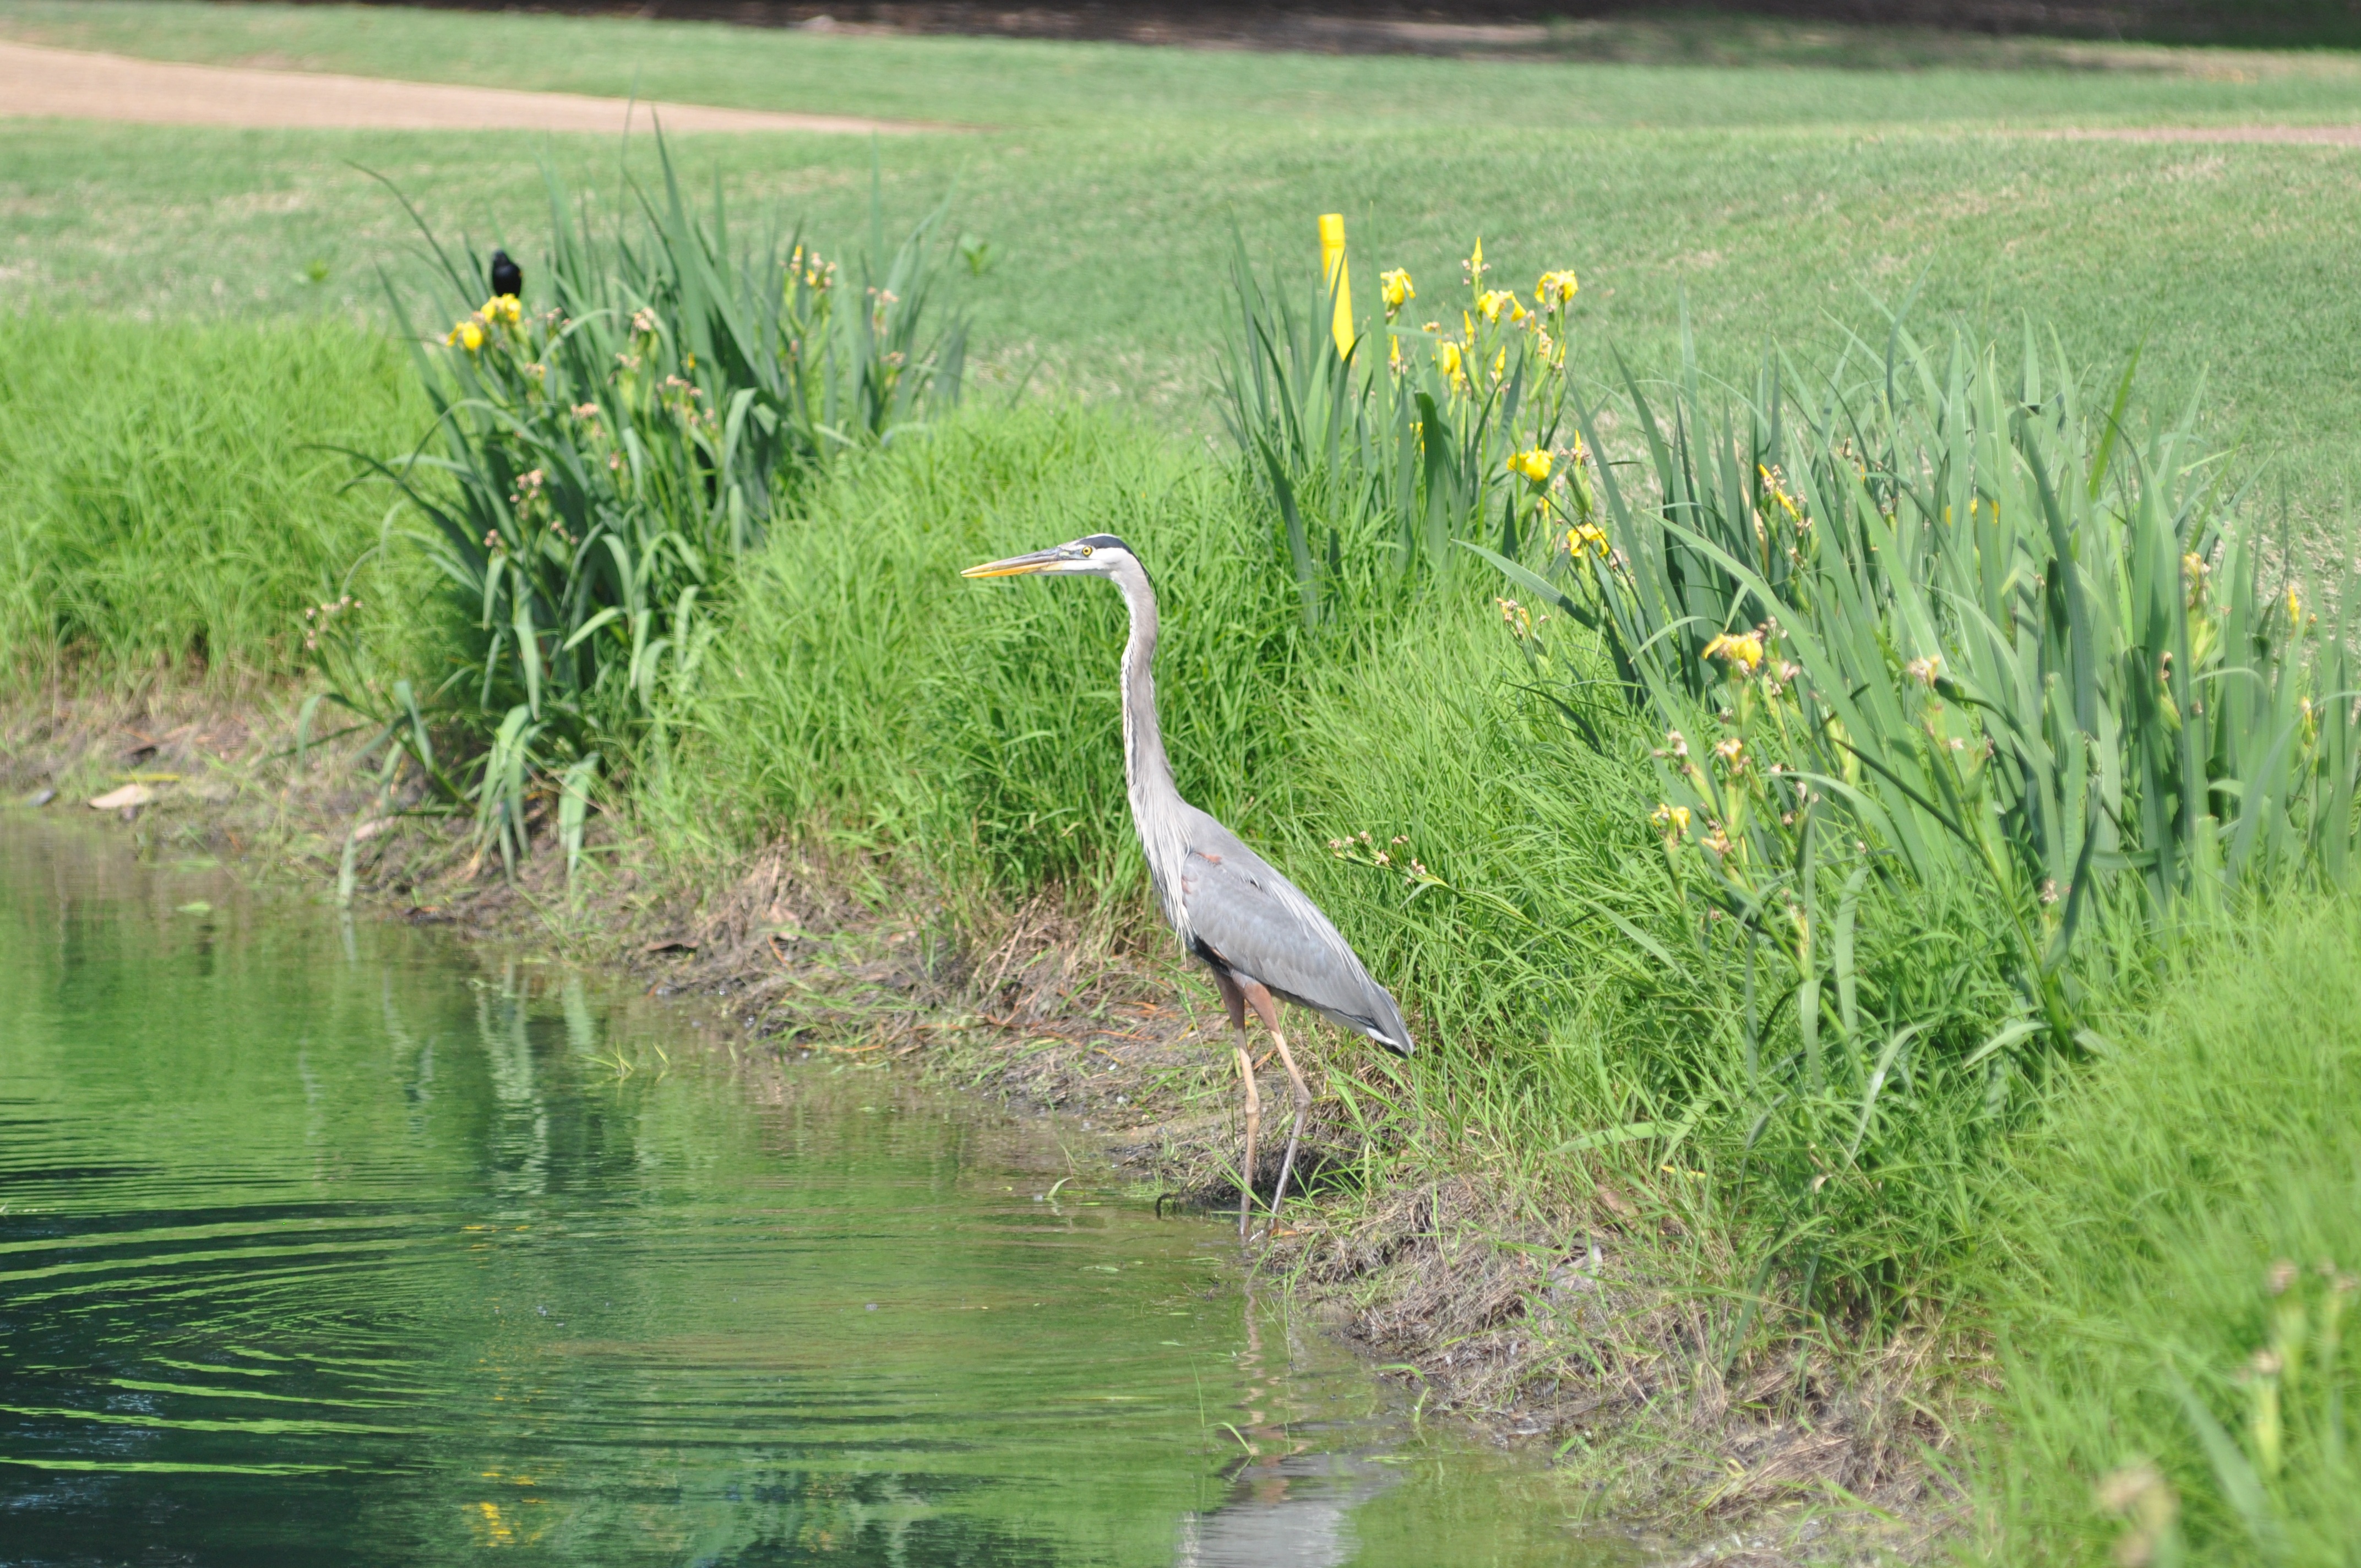
nature, grass, marsh, swamp, bird, meadow, prairie, wildlife, green, fauna, wetland, habitat, heron, natural environment